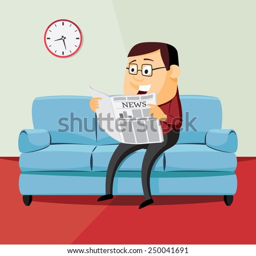
happy man is reading a newspaper on the couch in the hotel room .